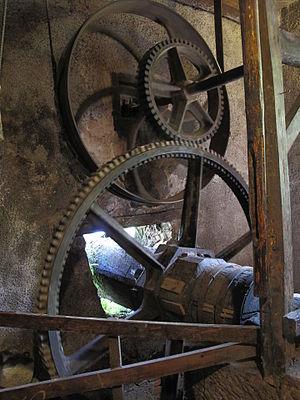
Engrenages du moulin de Storckensohn (Haut-Rhin). Le gros axe horizontal est celui de la roue du moulin. La grande roue au dessus est un frein actionné par le frottement d'une courroie.